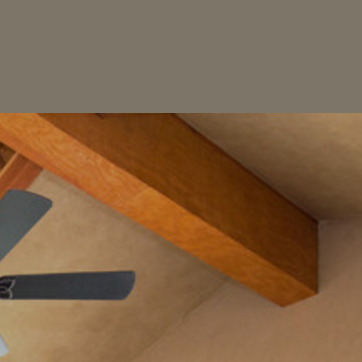
Material: wood